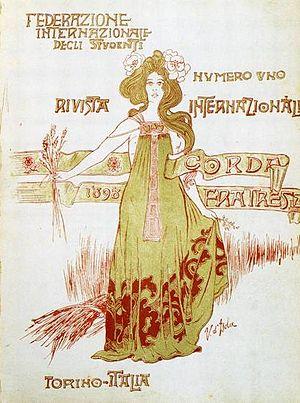
Couverture de la revue éditée par la Corda Fratres.
La Corda Fratres - Fédération internationale des étudiants, appelée aussi Corda Fratres - F.I.D.E. ou simplement Corda Fratres, est une organisation internationale, ni politique, ni religieuse, ni commerciale, ni humanitaire, festive et fraternelle d'étudiants fondée à Turin le 15 novembre 1898. Elle est la première – et seule à ce jour – société festive et carnavalesque universelle et la première association internationale des étudiants.